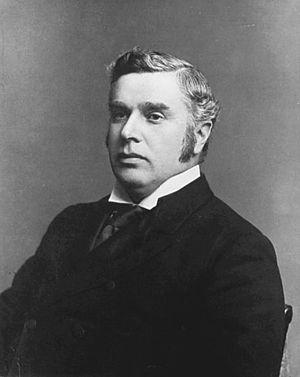
Voici la liste des premiers ministres de la Nouvelle-Écosse, qui obtint une certaine autonomie exécutive à partir de 1840 et le gouvernement responsable en 1848. La colonie devint une province du Canada le 1ᵉʳ juillet 1867.
John Sparrow David Thompson, dit John Thompson, né le 10 novembre 1845 à Halifax et mort le 12 décembre 1894 à Windsor, est un homme d'État canadien, 4ᵉ Premier ministre du Canada en poste du 5 décembre 1892 au 12 décembre 1894. Il est auparavant Premier ministre de la Nouvelle-Écosse, en 1882.
Cette page concerne des événements d'actualité qui se sont produits durant l'année 1882 dans la province canadienne de la Nouvelle-Écosse.
Cette page concerne des événements d'actualité qui se sont produits durant l'année 1882 dans la province canadienne de la Nouvelle-Écosse.